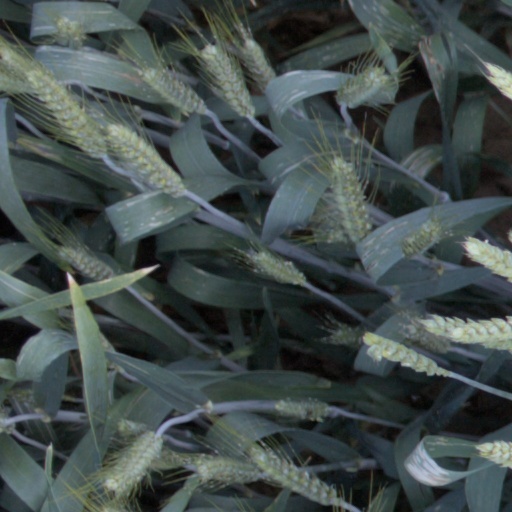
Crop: wheat